Bulgarian occupation of Serbia (World War I)

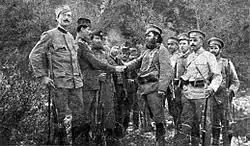
A group of Serb insurrectionists surrendering to IMRO comitadji Tane Nikolov after the rebellion.

IMRO leader Aleksandar Protogerov was called to assist the Bulgarian army with the counter-insurgency operations, which were met with harsh reprisals throughout the country. On 10 March 1917 Protogerov issued an ultimatum to the chetniks to surrender within five days or face execution. They did not surrender, so Protogerov and his army attacked the civilian population and their villages. About 20,000 Serbs were killed in fighting, executions or reprisals. In the town of Surdulica alone about 2,500 Serbian men were executed, thousands of women and children were interned and others were sent to prison. Thirty-six villages near Leskovac were completely depopulated. Families were left without a house or home. More than 80,000 were deported to Bulgaria, in Niš, almost the entire male population, some 4,000 men, was deported. One batch was sent by train to Pirot and the rest had to go on foot.